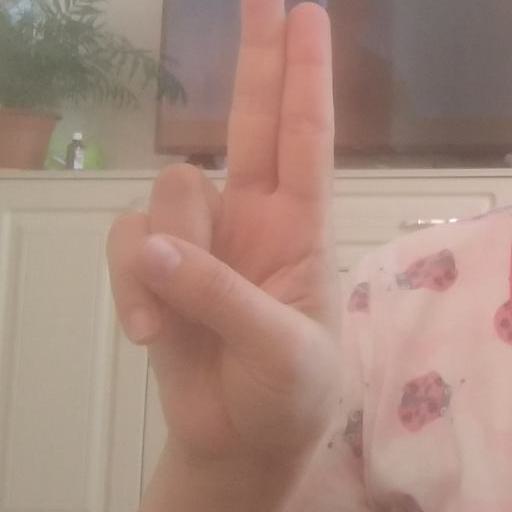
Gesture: two_up